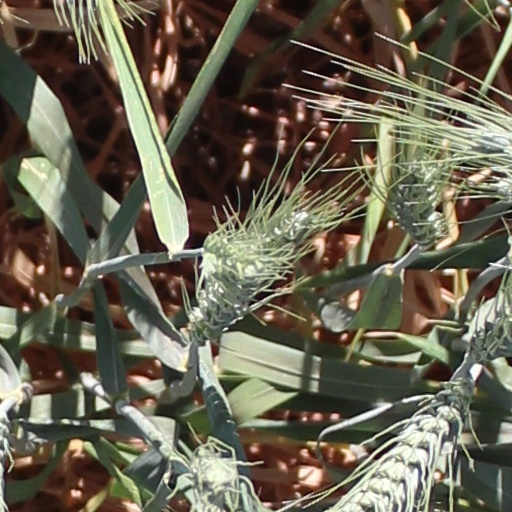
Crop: wheat